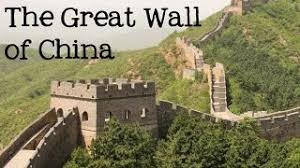
Landmark: Great Wall of China